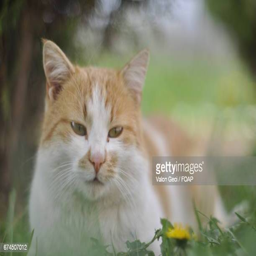
a ginger cat sitting on grass